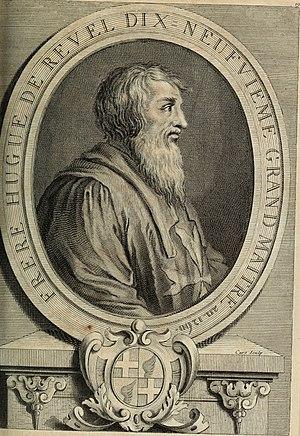
Cette page dresse une liste de personnalités mortes au cours de l'année 1277 :
Hugues Revel est le 20ᵉ supérieur de L'Hospital de l'ordre de Saint-Jean de Jérusalem de 1259 à sa mort en 1277 ou 1278 et le premier à porter le titre de grand maître à partir de 1267.